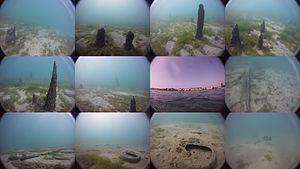
Capture d'une vidéo réalisée avec une GoPro (lentille plate) sur le site ""Les Roseaux"" des Stations de Morges, classé à au patrimoine mondiale de l'UNESCO. (CH-VD-11) Assemblage des images
Le Léman, appelé aussi lac de Genève, ou par tautologie lac Léman, est un lac d'origine glaciaire situé en Suisse et en France ; par sa superficie, c'est le plus grand lac alpin et subalpin d'Europe.